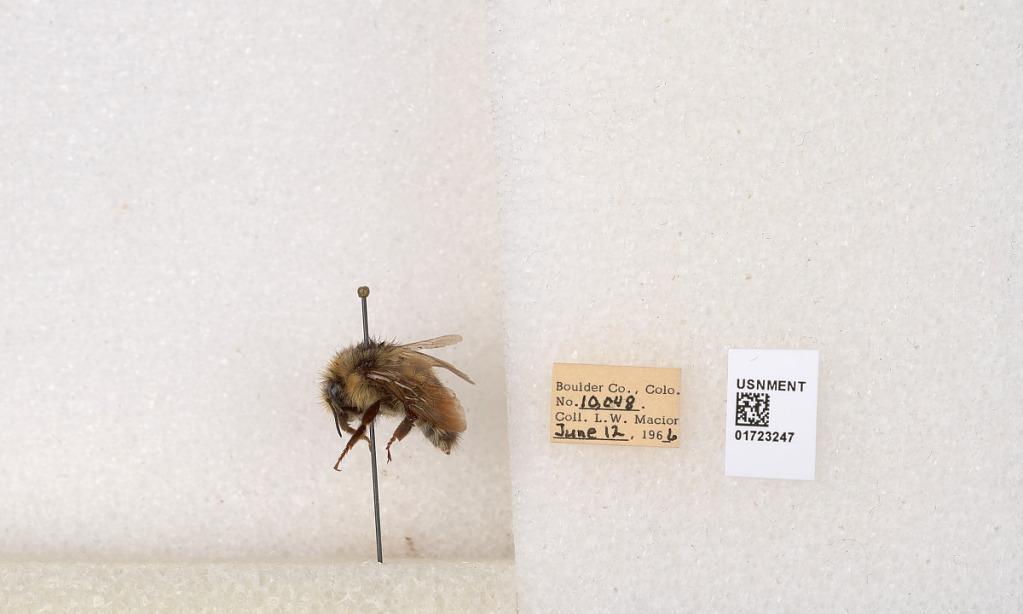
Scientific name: Bombus flavifrons Cresson
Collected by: L. Macior
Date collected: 1966-6-12
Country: United States
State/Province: Colorado
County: Boulder
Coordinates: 40.0925, -105.358